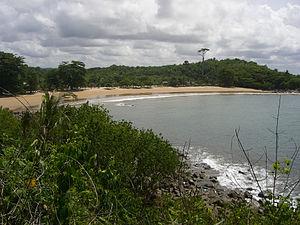
Akwidaa est un village de pêcheurs dans la Région Occidentale du Ghana, au sud-ouest du pays.